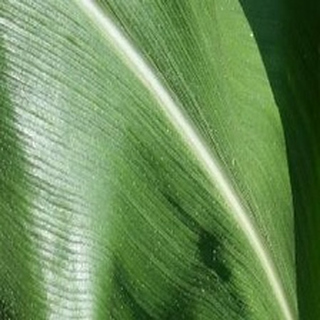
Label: healthy_corn